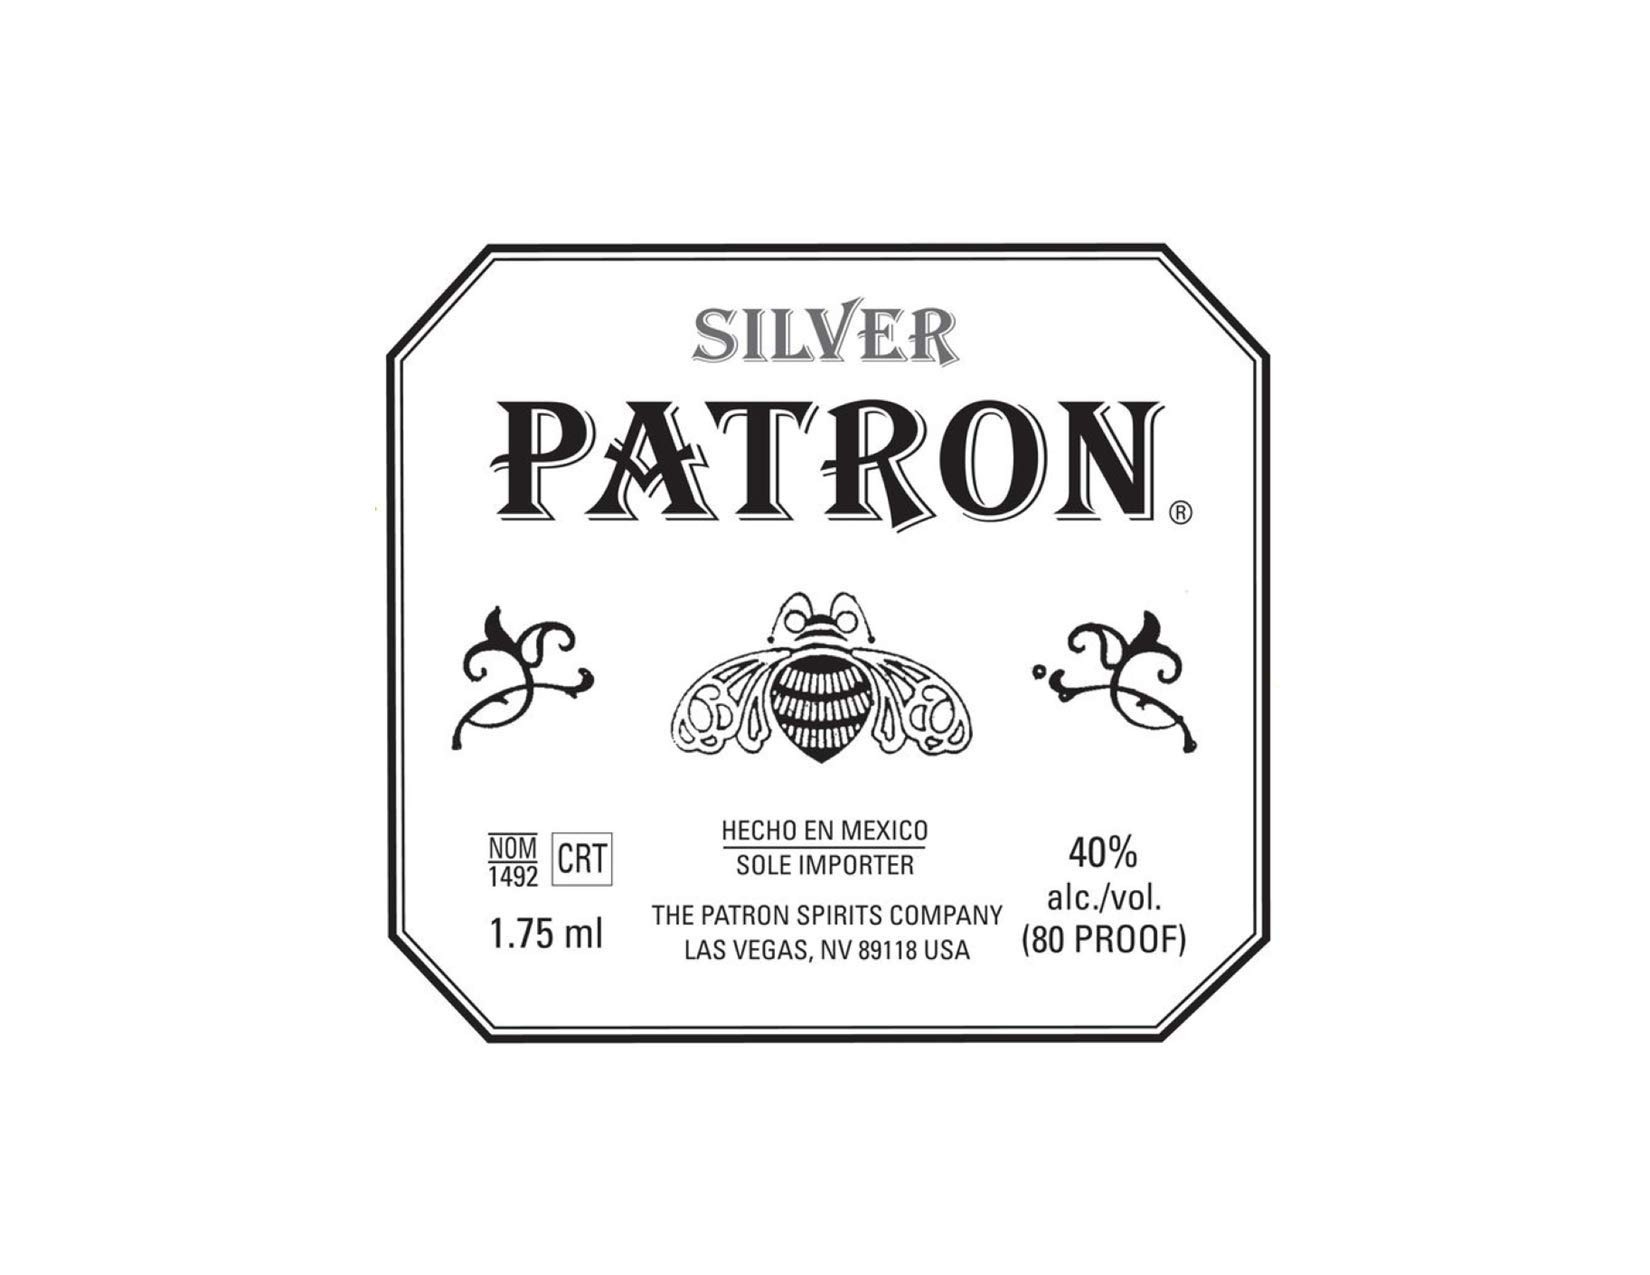
Item Name: Patron Silver Tequila Edible Icing Image Cake Topper On 7.5 Round Frosting Sheet!
Value: 1.0
Unit: Count

Price: 15.99